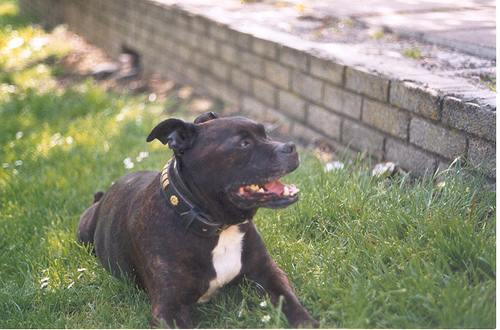
Animal: dog
Breed: staffordshire_bull_terrier